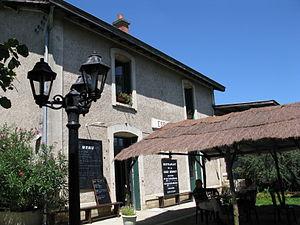
L'ancienne gare d'Espiet, transformée en restaurant, le long de la piste Roger Lapébie
Espiet est une commune du Sud-Ouest de la France, située dans le département de la Gironde, en région Nouvelle-Aquitaine.